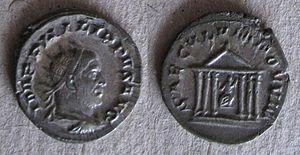
Antoninien de Philippe l'Arabe - 247 - Revers SAECVLVM NOVVM Temple de Vénus et Rome - Cohen198
Le temple de Vénus et de Rome est le plus grand temple par sa superficie de la Rome antique. Il a été construit durant le règne de l'empereur Hadrien, entre le vieux Forum Romain et le Colisée.
Les jeux séculaires fêtaient à Rome la clôture de chaque centenaire, et l’ouverture du suivant. Le crieur public qui invitait à assister à ces jeux les présentait avec la formule qui devint traditionnelle « jeux que nul n’avait vus et que nul ne devait revoir ».